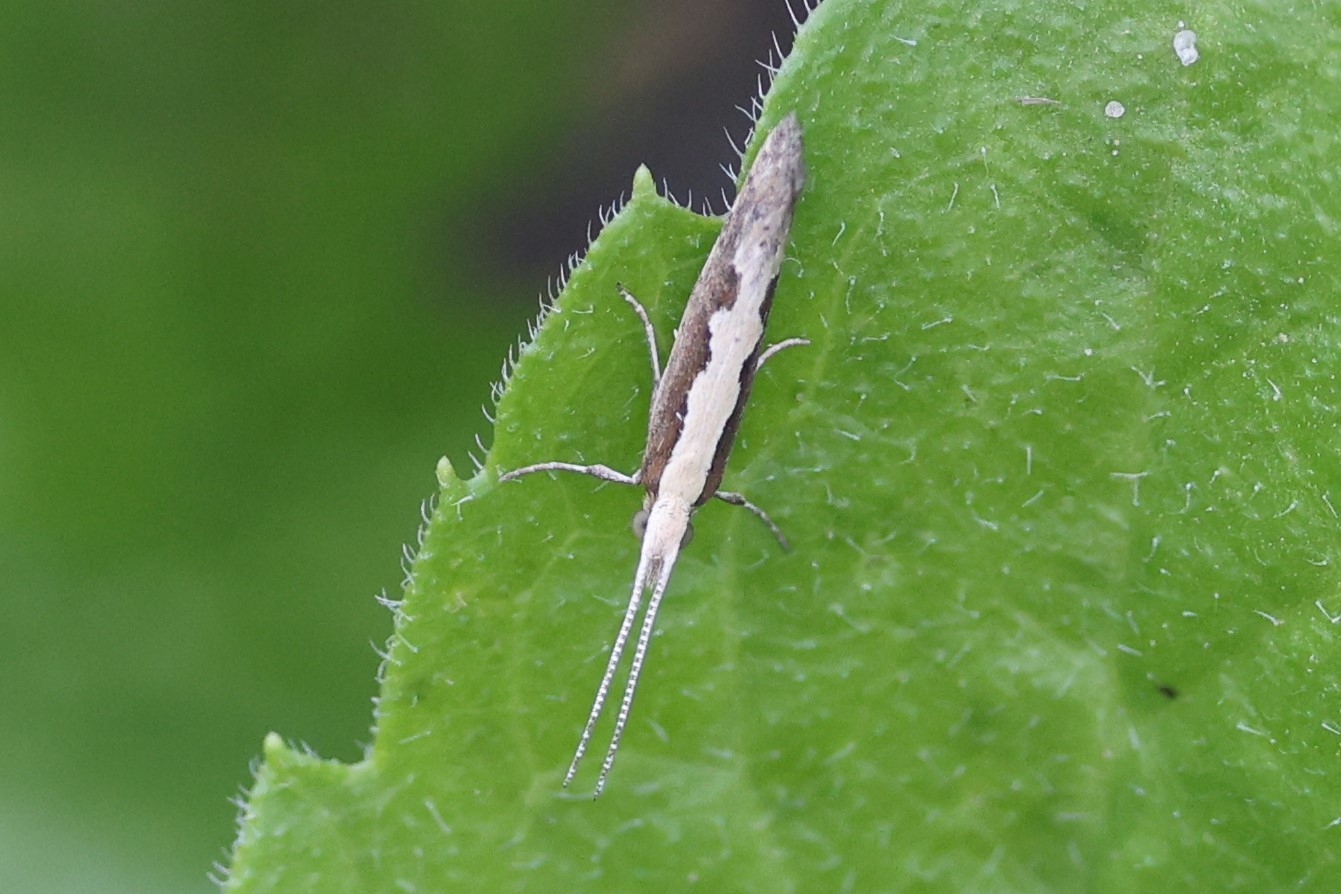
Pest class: diamondback_moth